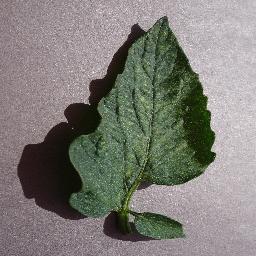
Label: Tomato___Spider_mites Two-spotted_spider_mite